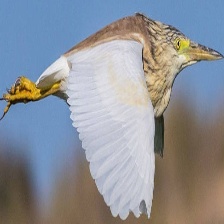
Species: SQUACCO HERON
Scientific name: ARDEOLA RALLOIDES
ImageNet parent category: little_blue_heron